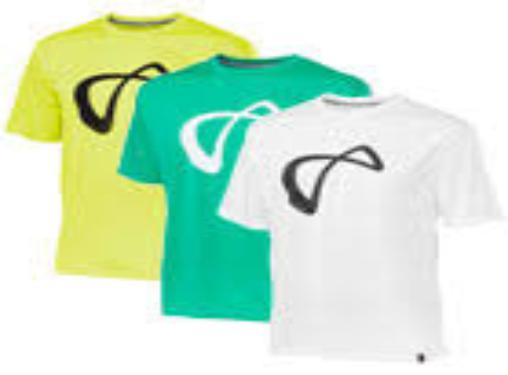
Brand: Athletic DNA
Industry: Clothes